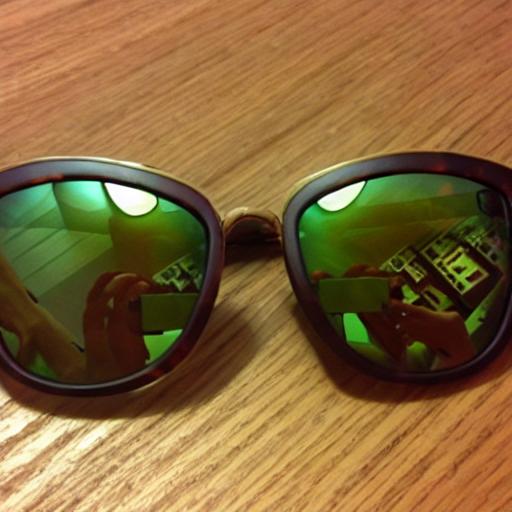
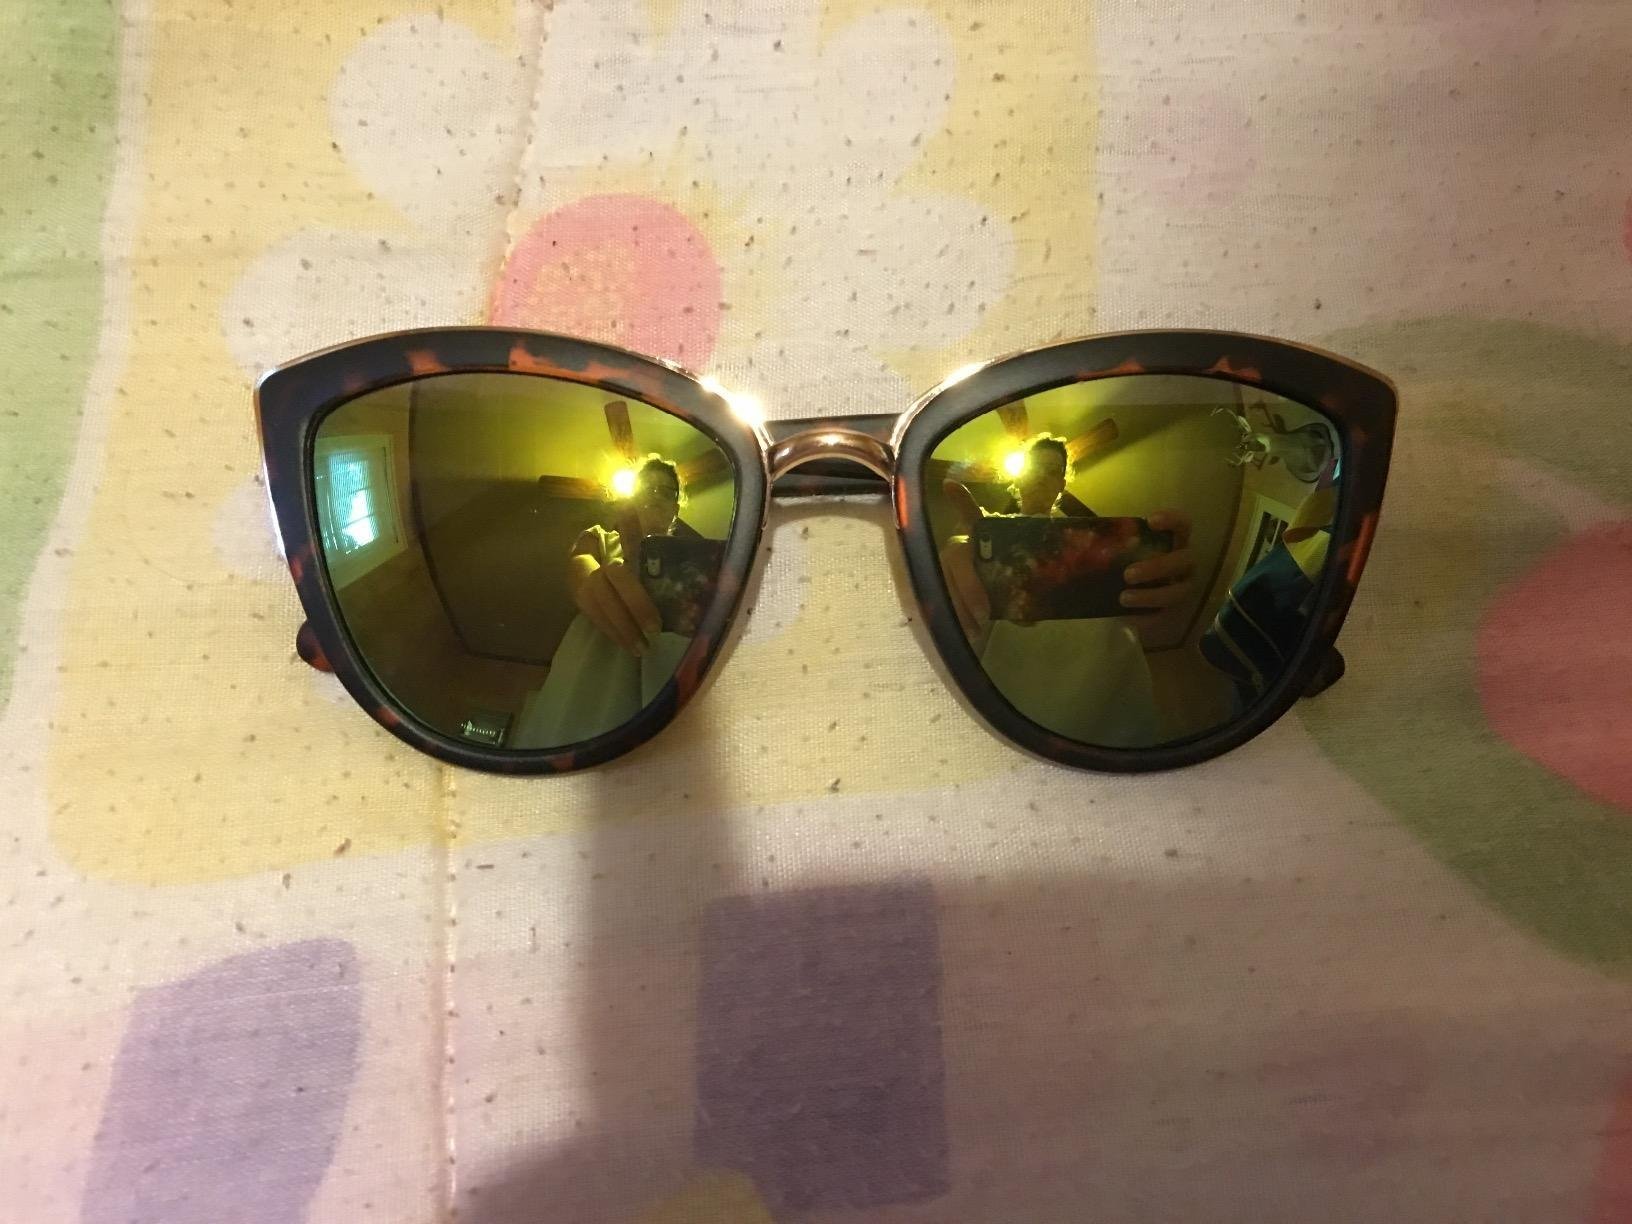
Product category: accessories_sunglasses
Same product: no